Hurricane Carlotta (2012)

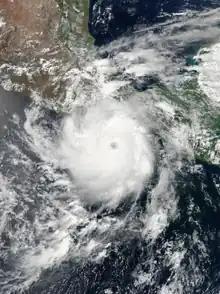
Carlotta at peak intensity, nearing landfall in Mexico on June 15.

Hurricane Carlotta was the easternmost tropical cyclone in the Eastern Pacific to make landfall at hurricane intensity since 1966. The third tropical cyclone and third named storm of the 2012 Pacific hurricane season, Carlotta developed slowly into a tropical depression from a tropical wave southwest of Central America on June 14. It moved generally west-northwestward and by the following day, strengthened into tropical storm strength. Thereafter, gradual intensification occurred and the storm reached hurricane strength on June 15. Rapid intensification ensued further, as Carlotta peaked as a Category 2 hurricane on the same day. At 0100 UTC the following day, Carlotta made landfall near Puerto Escondido, the easternmost landfalling Pacific hurricane in recorded history at the time. The next day the storm began to weaken as it moved onshore Southwestern Mexico. Carlotta continued to weaken rapidly, eventually dissipating on June 16.